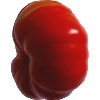
Label: Tomato 3